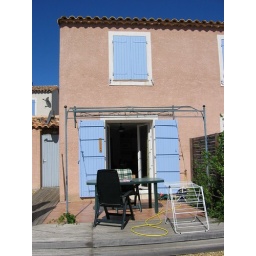
Our back deck and bedroom window above